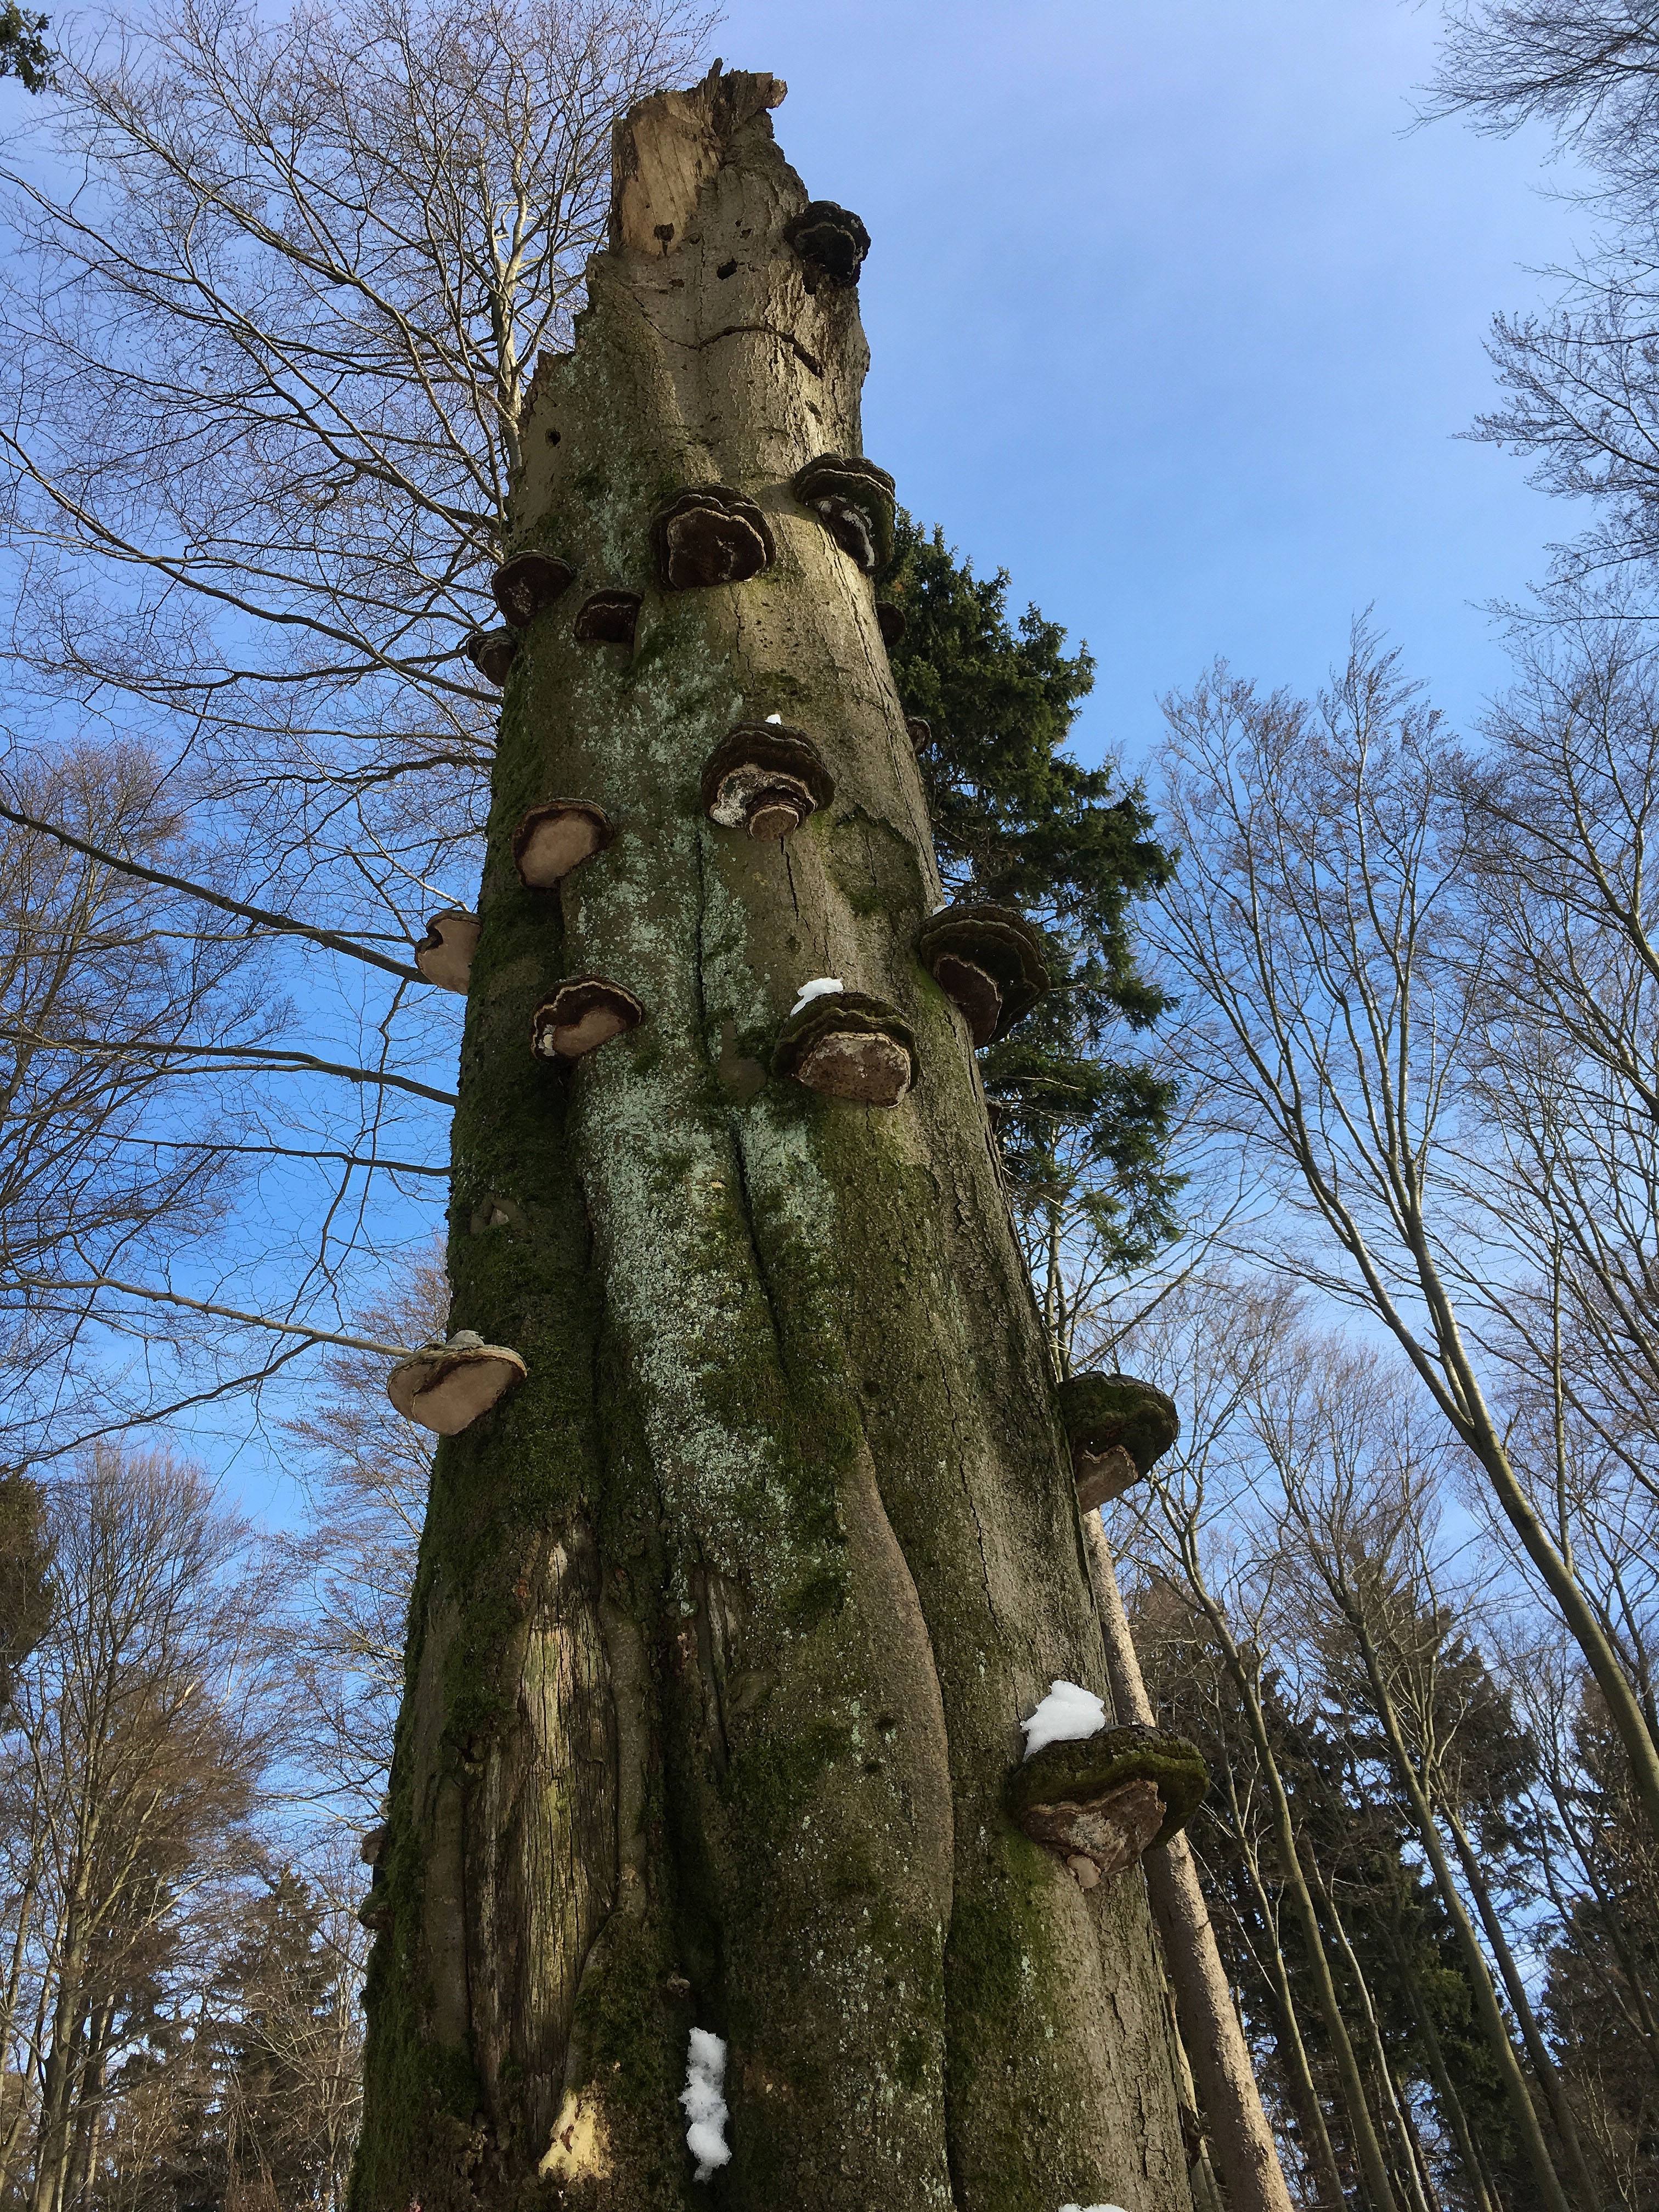
tree, forest, plant, trunk, log, tribe, sculpture, woodland, tree fungus, forest mushrooms, baumschwamm, woody plant